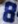
Number: 8